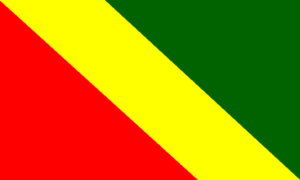
Cet article présente une liste des principales villes d'Équateur jusqu'en 2012.
El Pangui est un canton d'Équateur situé dans la province de Zamora-Chinchipe.